Biglow Canyon Wind Farm

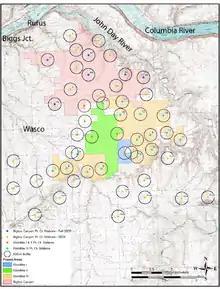
Map showing proposed wind farms in Sherman County; Biglow is in pink

Biglow Canyon Wind Farm is an electricity generating wind farm facility in Sherman County, Oregon, United States. It is owned by Portland, Oregon-based Portland General Electric and began operations in 2007. With the completion of phase 3 of the project it has a generating capacity of 450 megawatts. It is located roughly northeast of Wasco, Oregon, and about southeast of Rufus, Oregon. Biglow Canyon Wind Farm covers in the Columbia River Gorge.